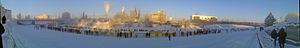
La Yukon Quest est une course de chiens de traîneau de 1 648 kilomètres à travers le grand nord canadien et l'Alaska, réputée pour être la plus difficile au monde. Elle a lieu tous les ans au mois de février. Les années impaires, les traîneaux partent de Whitehorse pour arriver à Fairbanks et les années paires, la course est dans le sens inverse.